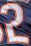
Number: 2